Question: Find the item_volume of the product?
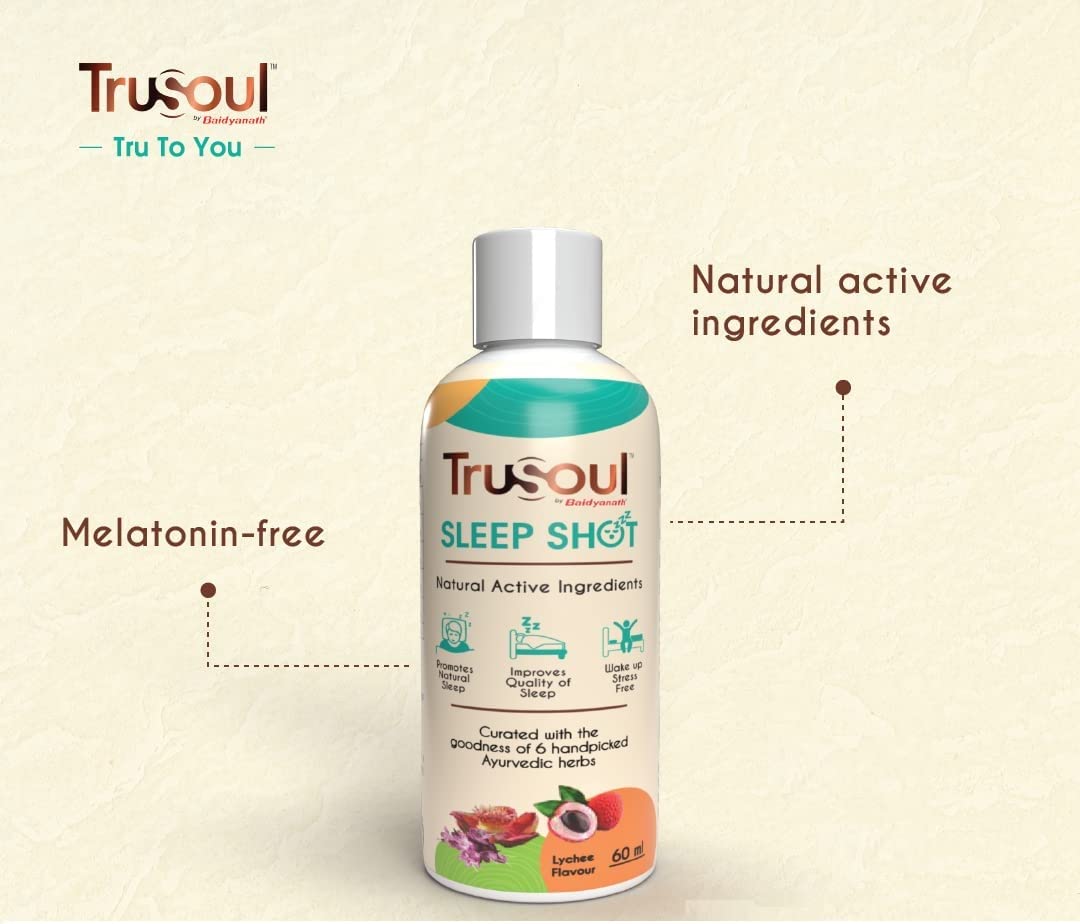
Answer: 60.0 millilitre